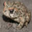
Label: frog